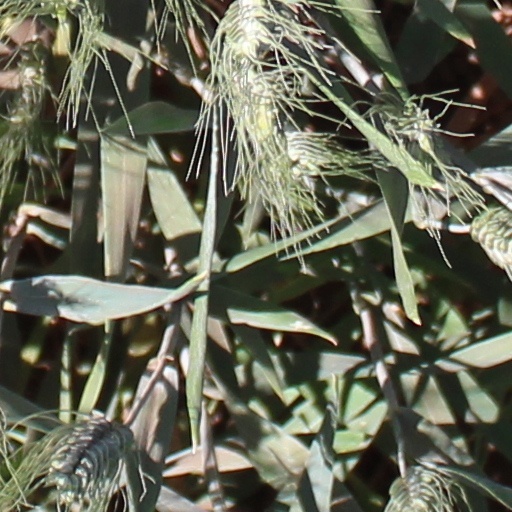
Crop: wheat